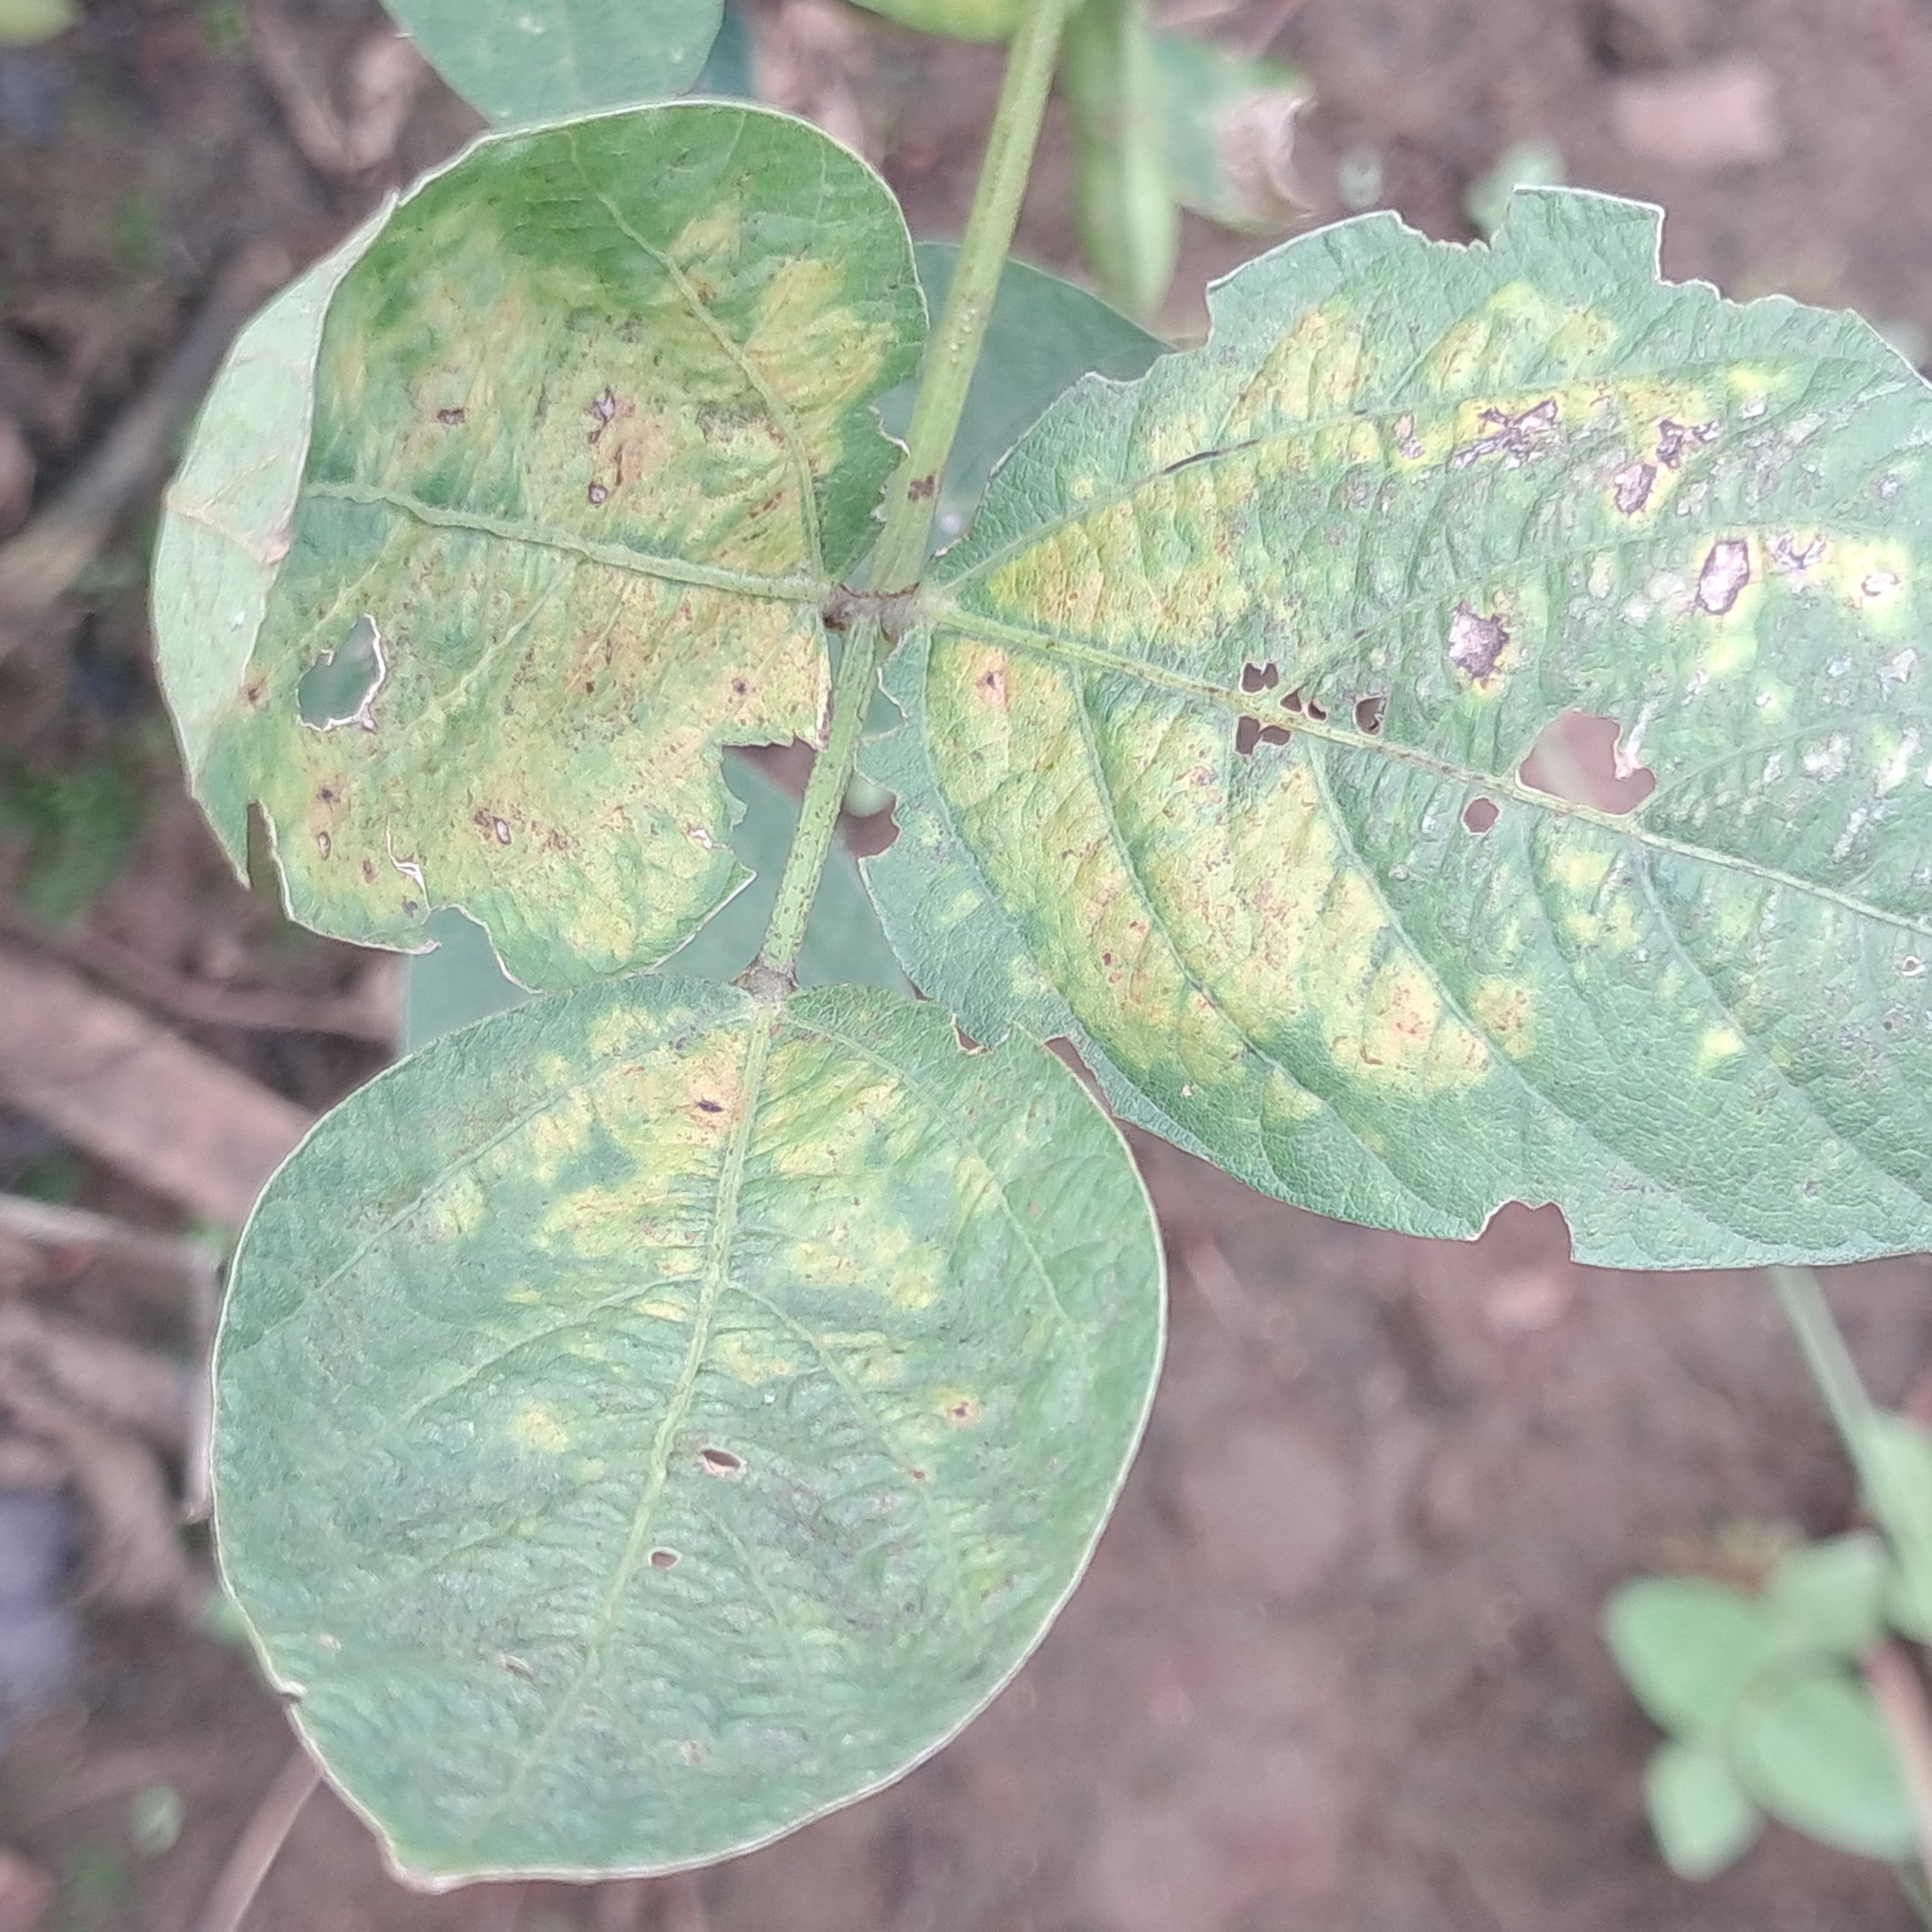
Label: Mosaic